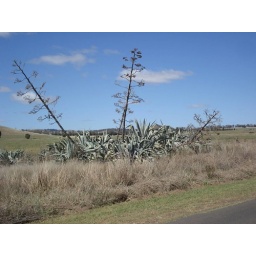
Huge aloe plants growing by the side of the road. Compare to the tiny versions that grown in plants pots back in England